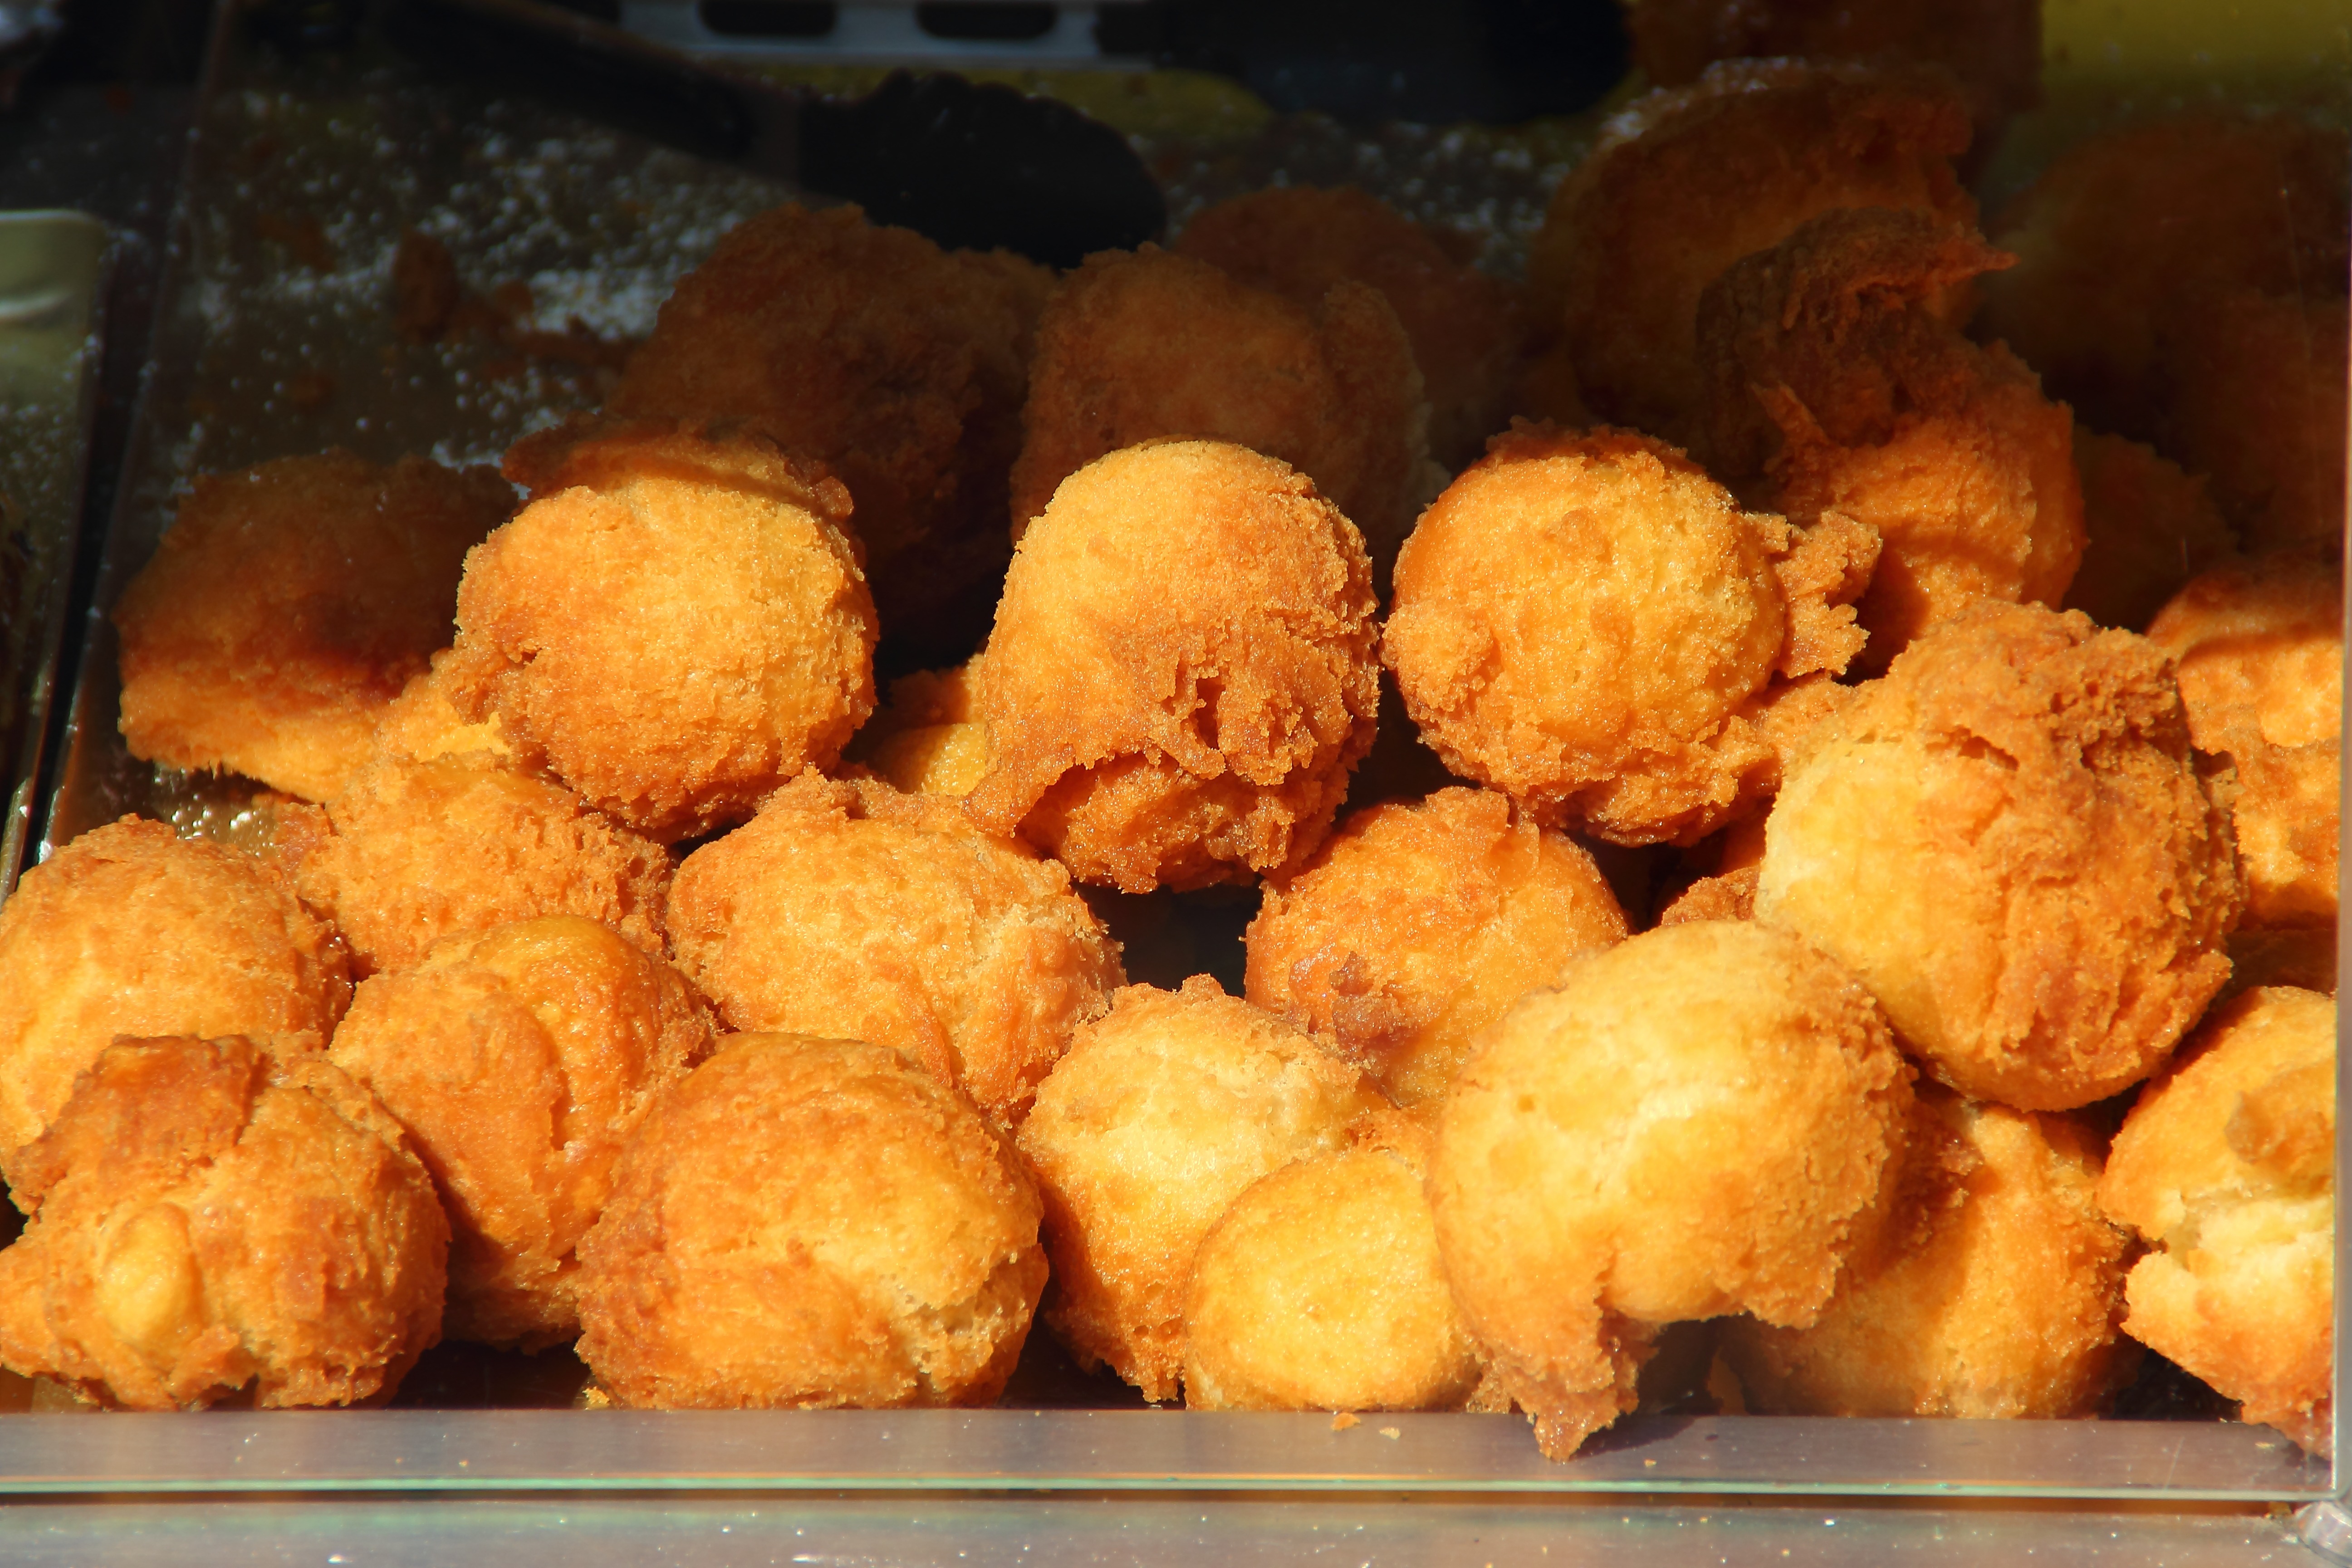
dish, meal, food, cooking, produce, brown, market, shopping, baking, eat, fast food, meat, cuisine, delicious, baked, asian food, street food, croquettes, frying, street vending, junk food, arancini, fried food, deep frying, beignet, oliebol, bu uelo, chicken nugget, mcdonald's chicken mcnuggets, fat fried